Joseph W. Catharine School

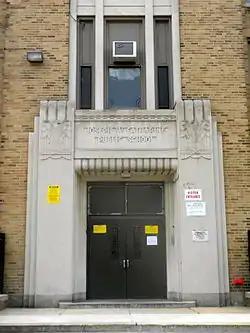
Joseph W. Catharine School entrance, June 2010

Joseph W. Catharine School is a historic elementary school located in the Mount Moriah neighborhood of Philadelphia, Pennsylvania. It is part of the School District of Philadelphia. The building was designed by Irwin T. Catharine and built in 1937–1938. It is a three-story, six-bay, yellow brick in the Moderne-style. It features a main entrance with decorative stone surround, stone sills, and stone coping atop the building.